Female education

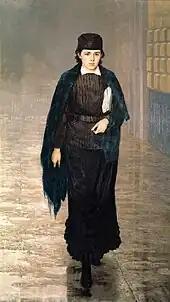
A student of the Bestuzhev Courses in Saint Petersburg, 1880

In ancient Rome, upper class women seem to have been well-educated, some highly so, and were sometimes praised by male historians of the time for their learning and cultivation. Cornelia Metella, for instance, was distinguished for her knowledge of geometry, literature, music, and philosophy. In the wall paintings of Pompeii, women are more likely than men to be pictured with writing implements. Some women had sufficient knowledge of Roman law and oratorical training to conduct court cases on their own behalf, or on behalf of others. Among occupations that required education, women could be scribes and secretaries, calligraphers, and artists.